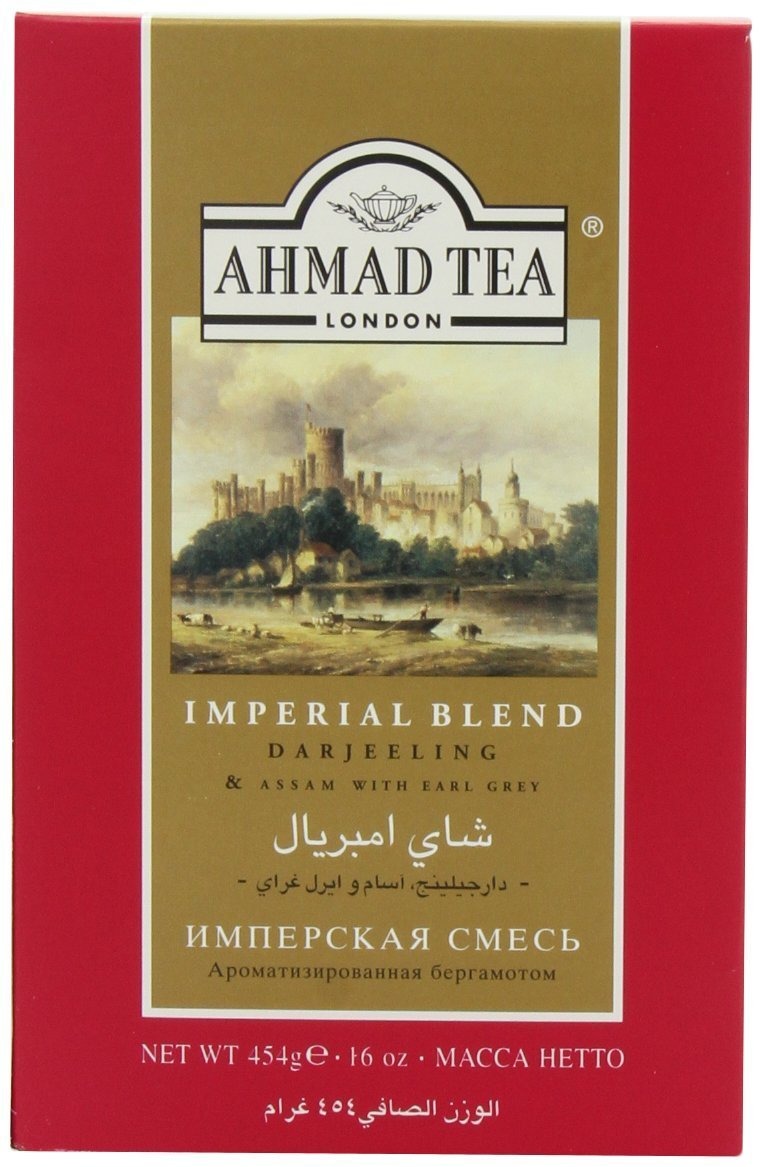
Item Name: Ahmad Tea 454g Loose Imperial Blend Tea (Pack of 12)
Value: 12.0
Unit: Count

Price: 23.97